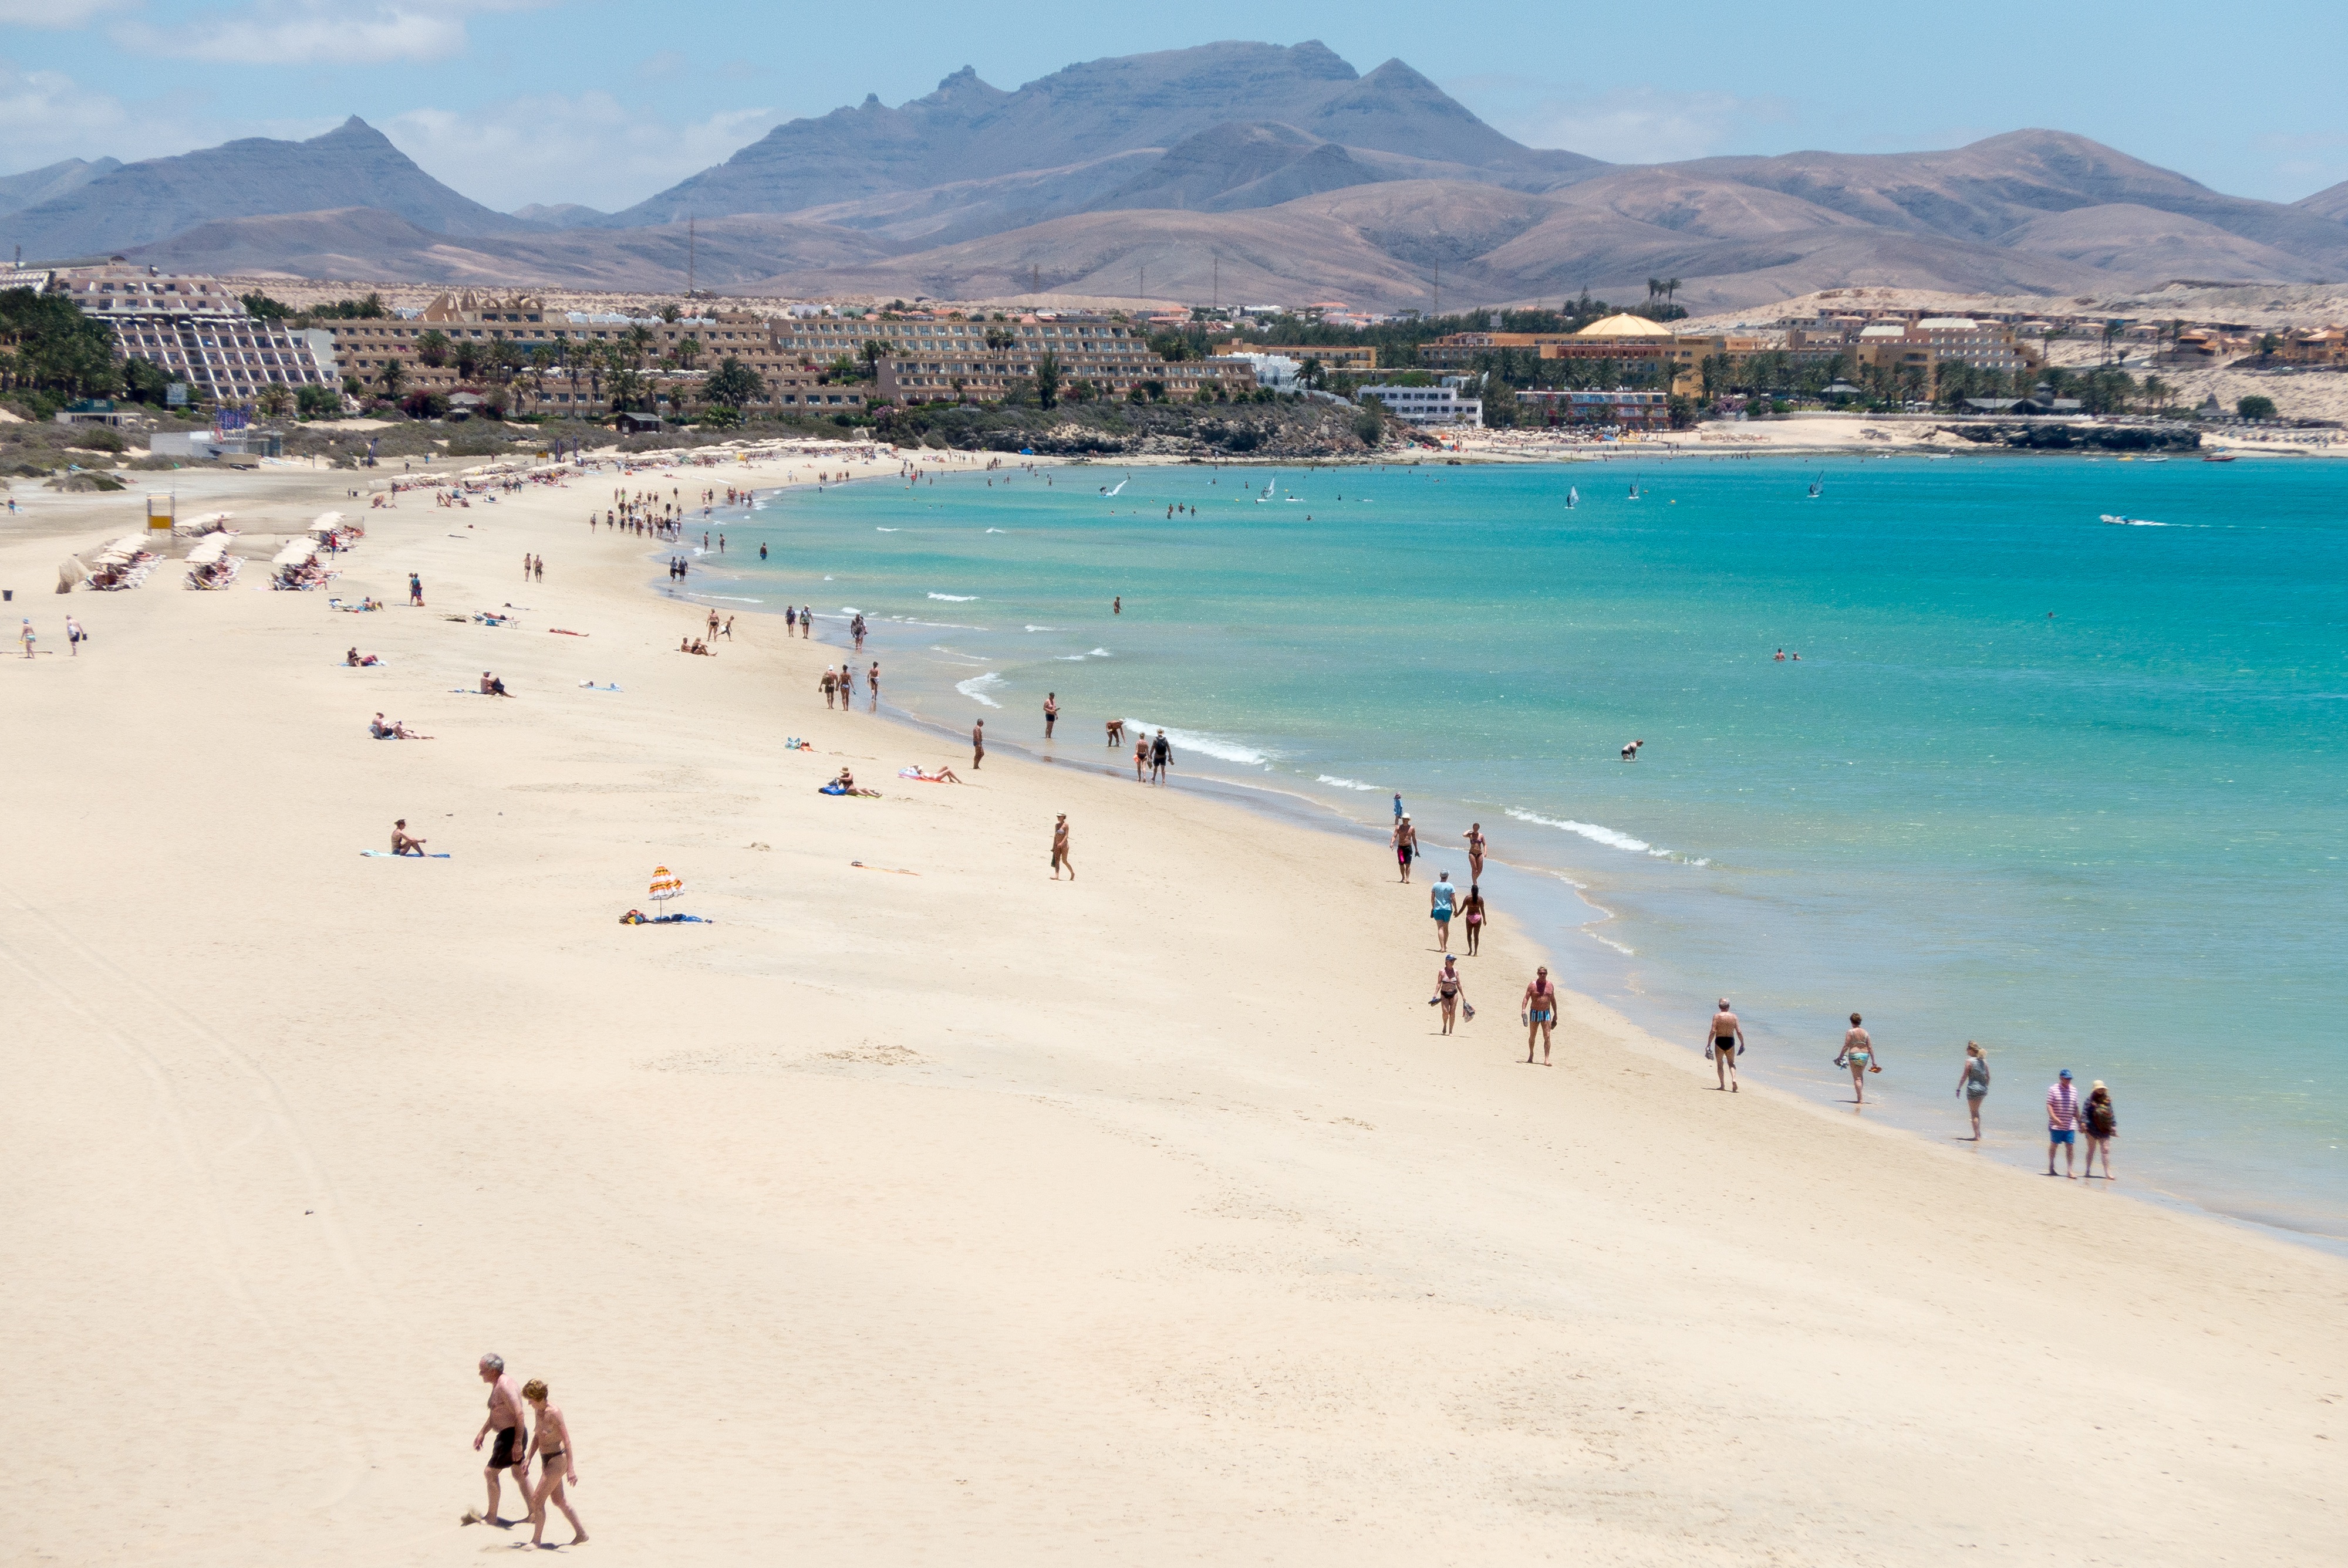
beach, sea, coast, water, sand, ocean, shore, wave, summer, vacation, holiday, bay, body of water, cape, fuerteventura